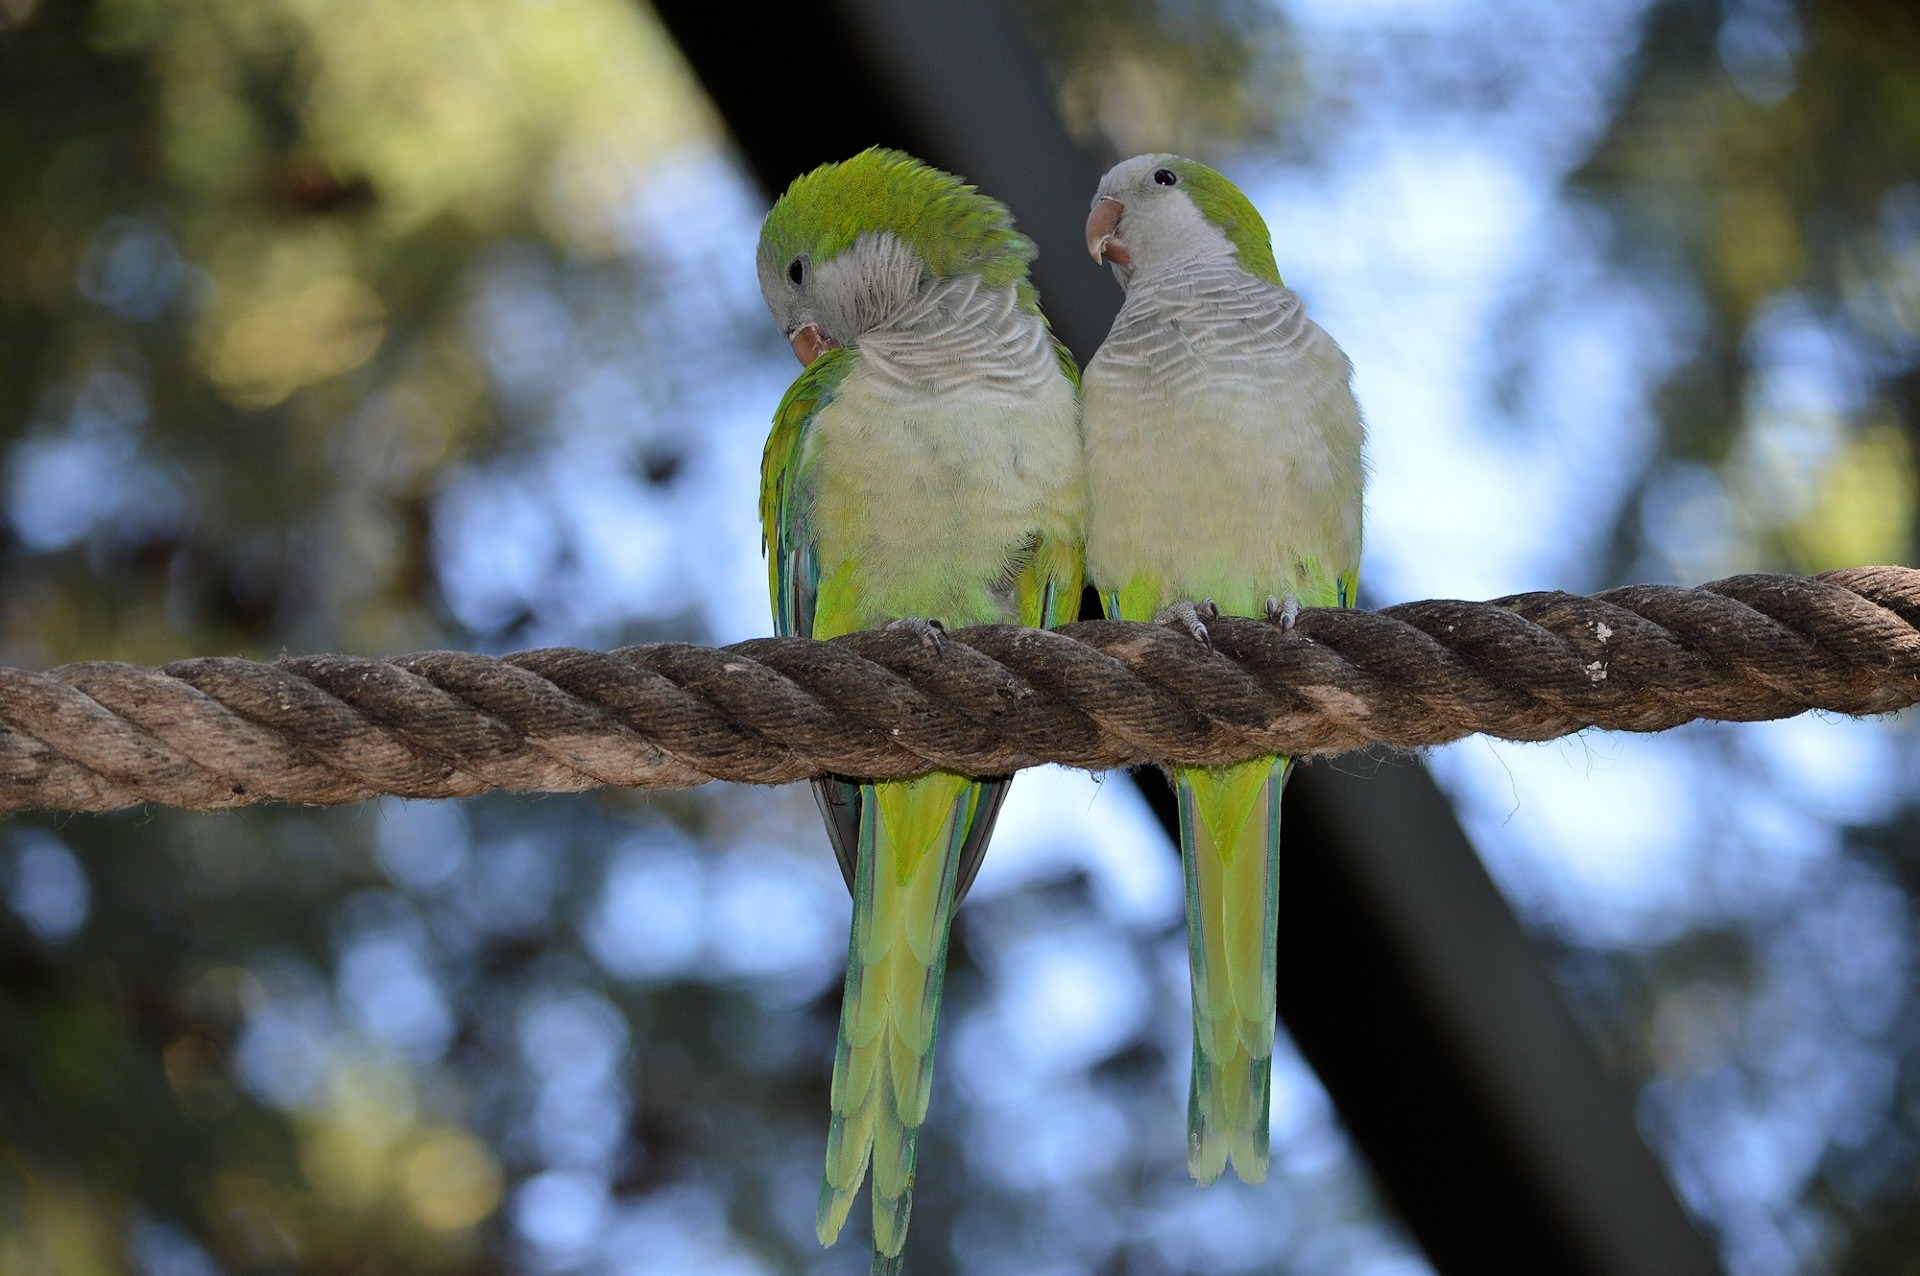
nature, outdoor, wilderness, branch, bird, wing, animal, fly, wildlife, wild, green, beak, couple, mammal, freedom, feather, avian, fauna, majestic, lovebird, close up, wings, vertebrate, creature, parrot, parakeet, common pet parakeet